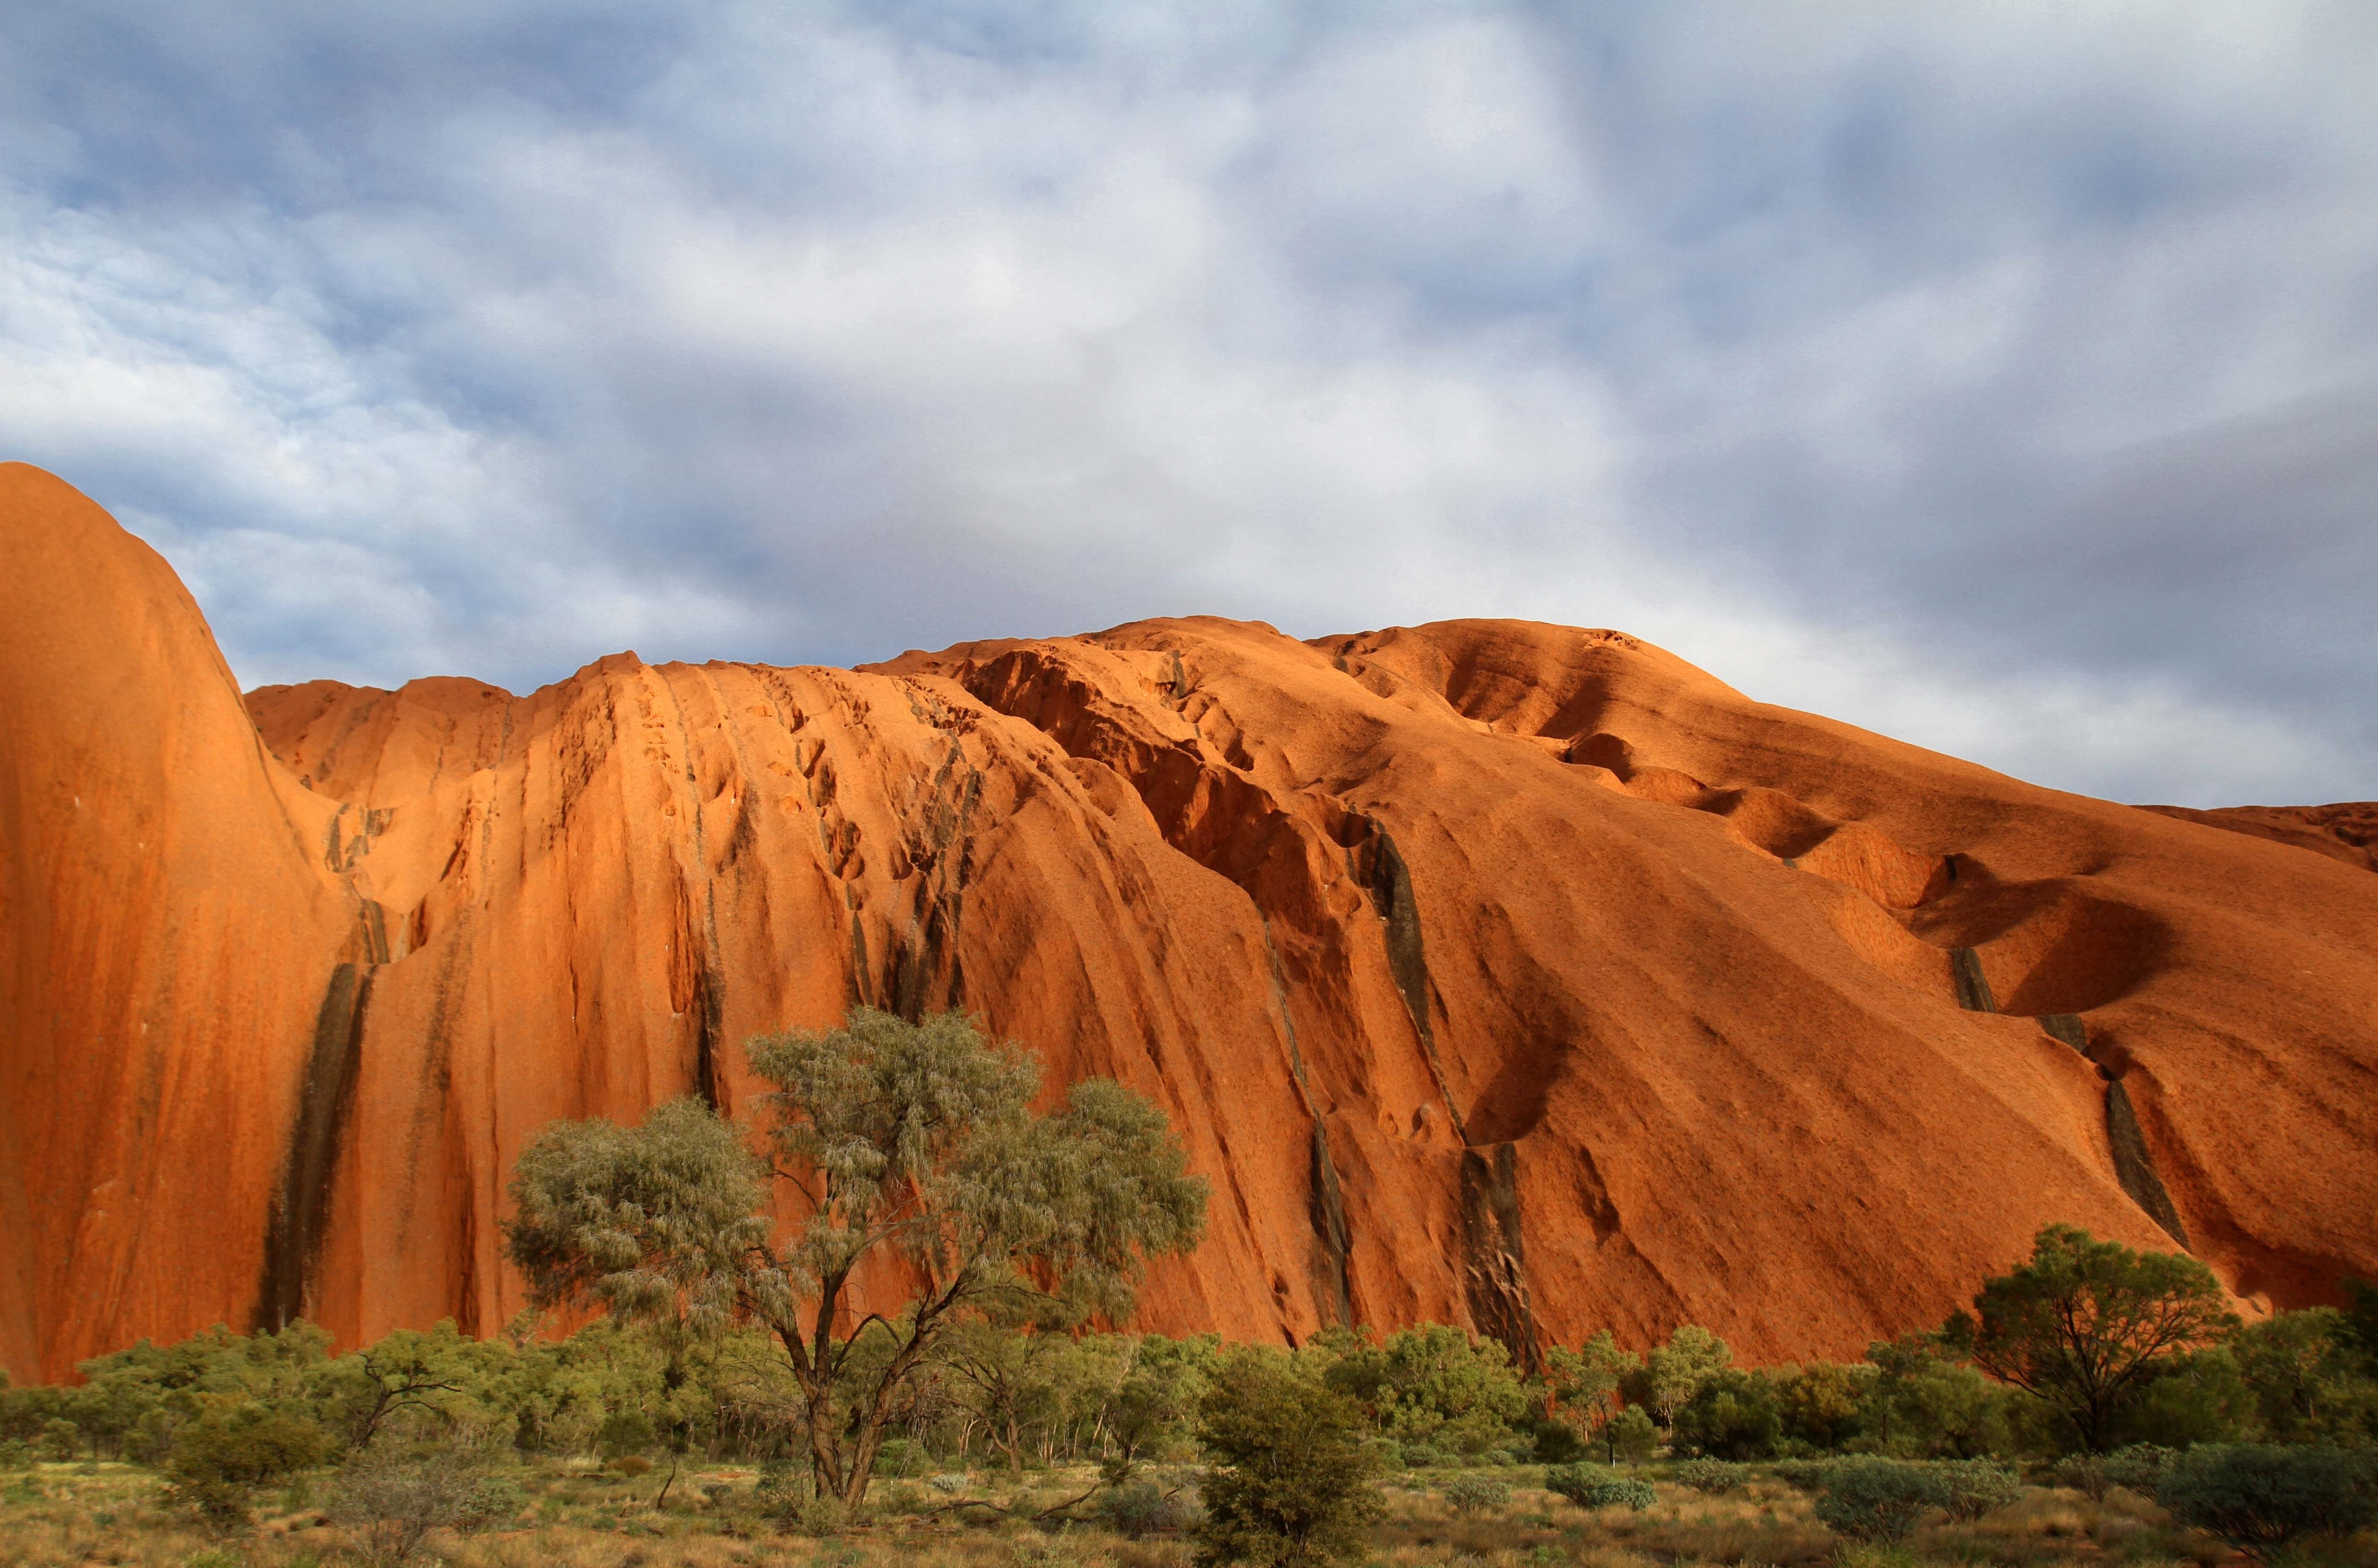
landscape, rock, wilderness, mountain, hill, desert, valley, formation, cliff, soil, rock formation, landmark, terrain, national park, material, geology, badlands, uluru, plateau, ecosystem, wadi, butte, landform, natural environment, geographical feature, mountainous landforms